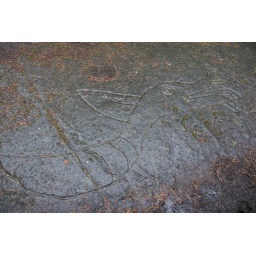
Another petroglyph carved in the rock face of a field behind Gabriola United Church by the Cowichan Nation.